Marco Sørensen

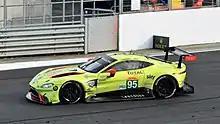
Sørensen racing in the 2018 6 Hours of Silverstone.

In 2015 Sørensen joined Aston Martin Racing alongside Nicki Thiim and Christoffer Nygaard. He also became a full-time factory driver for Aston Martin. He continued with Nicki Thiim after 2015 where Aston Martin Racing cut one of their GTE Pro cars out of the series. Sørensen took his first endurance win in Austin with Thiim in 2016, and the pair would go on to win the GT Championship. As the #95 entry has mostly been driven by Sørensen and Thiim, it has come to be known as the Dane Train.